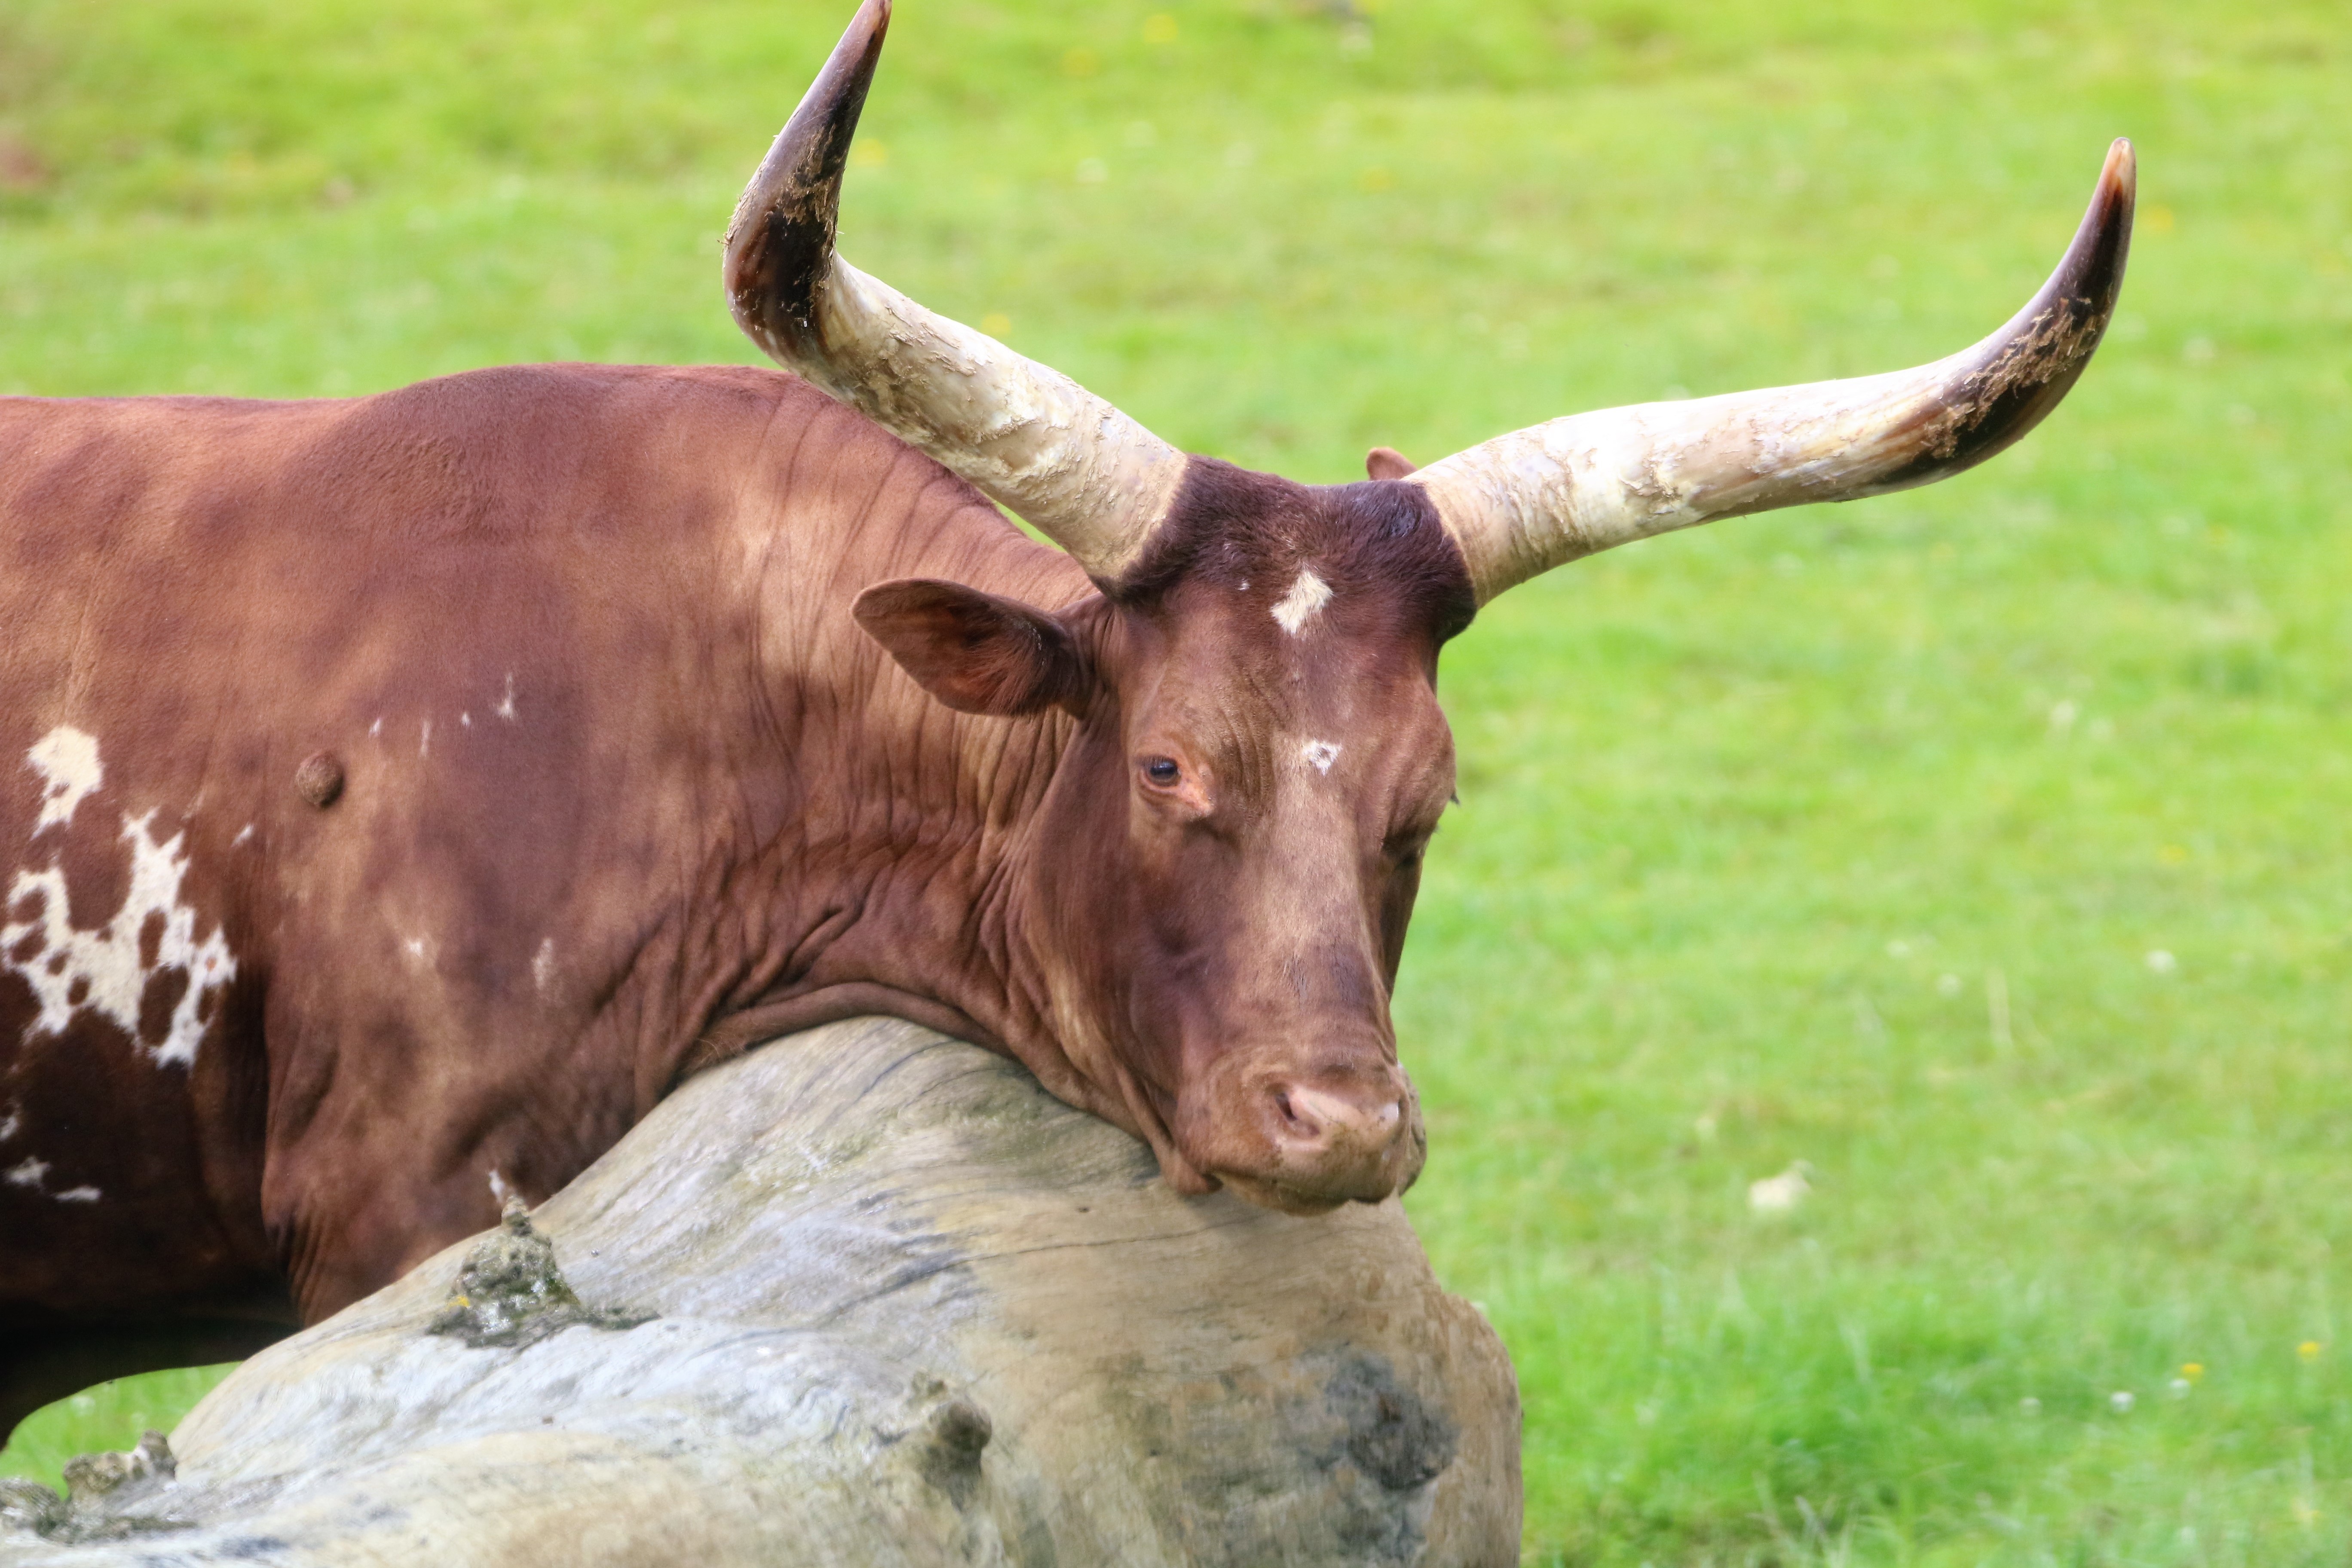
nature, grass, countryside, animal, wildlife, horn, rural, cow, cattle, farming, pasture, livestock, mammal, agriculture, beef, fauna, bull, african, longhorn, horned, water buffalo, long horn, cattle like mammal, texas longhorn